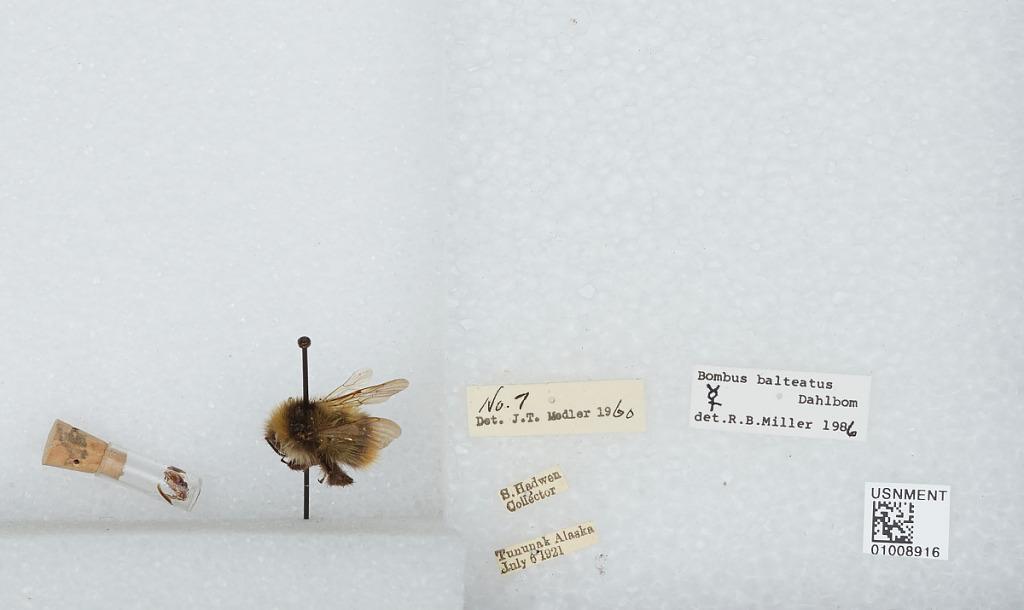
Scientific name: Bombus (Alpinobombus) balteatus Dahlbom
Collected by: S. Hadwen
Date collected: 1921-7-6
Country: United States
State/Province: Alaska
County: Bethel
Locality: Tununak
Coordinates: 60.5806, -165.259
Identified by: Miller, R. B.